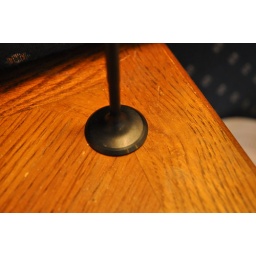
this was shot under a normal incendesent lamp which gives a yellowish tone to the wood and the base of the valve